The Border Post

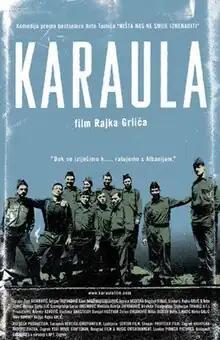

The Border Post is a 2006 comedy-drama produced in international cooperation between the countries of former Yugoslavia and directed by Rajko Grlić. It is based on Ante Tomić's novel "Ništa nas ne smije iznenaditi".